Leonids

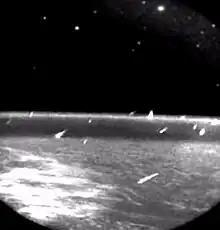
Leonids photographed in Earth orbit by the Midcourse Space Experiment NASA satellite in 1997

Viewing campaigns resulted in spectacular footage from the 1999, 2001, and 2002 storms which produced up to 3,000 Leonid meteors per hour. Predictions for the Moon's Leonid impacts also noted that in 2000 the side of the Moon facing the stream was away from the Earth, but that impacts should be in number enough to raise a cloud of particles kicked off the Moon which could cause a detectable increase in the sodium tail of the Moon. Research using the explanation of meteor trails/streams have explained the storms of the past. The 1833 storm was not due to the recent passage of the comet, but from a direct impact with the previous 1800 dust trail. The meteoroids from the 1733 passage of Comet Tempel-Tuttle resulted in the 1866 storm and the 1966 storm was from the 1899 passage of the comet. The double spikes in Leonid activity in 2001 and in 2002 were due to the passage of the comet's dust ejected in 1767 and 1866. This ground breaking work was soon applied to other meteor showers – for example the 2004 June Bootids. Peter Jenniskens has published predictions for the next 50 years. However, a close encounter with Jupiter is expected to perturb the comet's path, and many streams, making storms of historic magnitude unlikely for many decades. Recent work tries to take into account the roles of differences in parent bodies and the specifics of their orbits, ejection velocities off the solid mass of the core of a comet, radiation pressure from the Sun, the Poynting–Robertson effect, and the Yarkovsky effect on the particles of different sizes and rates of rotation to explain differences between meteor showers in terms of being predominantly fireballs or small meteors.